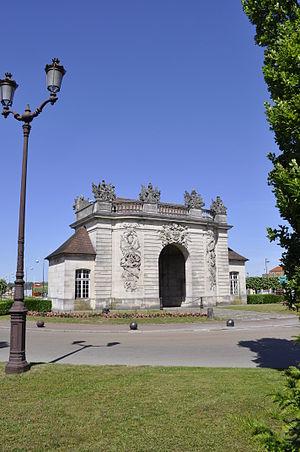
Vitry-le-François est une commune de l'Est de la France, située dans le département de la Marne, dont elle est l'une des sous-préfectures, en région Grand Est.